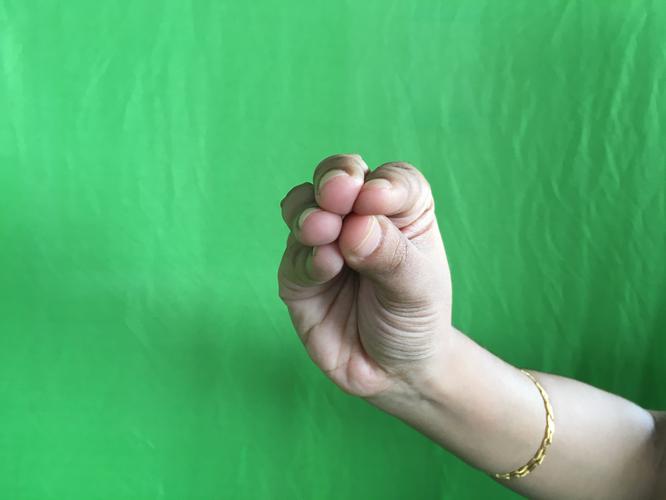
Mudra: Mukulam
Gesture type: single_hand